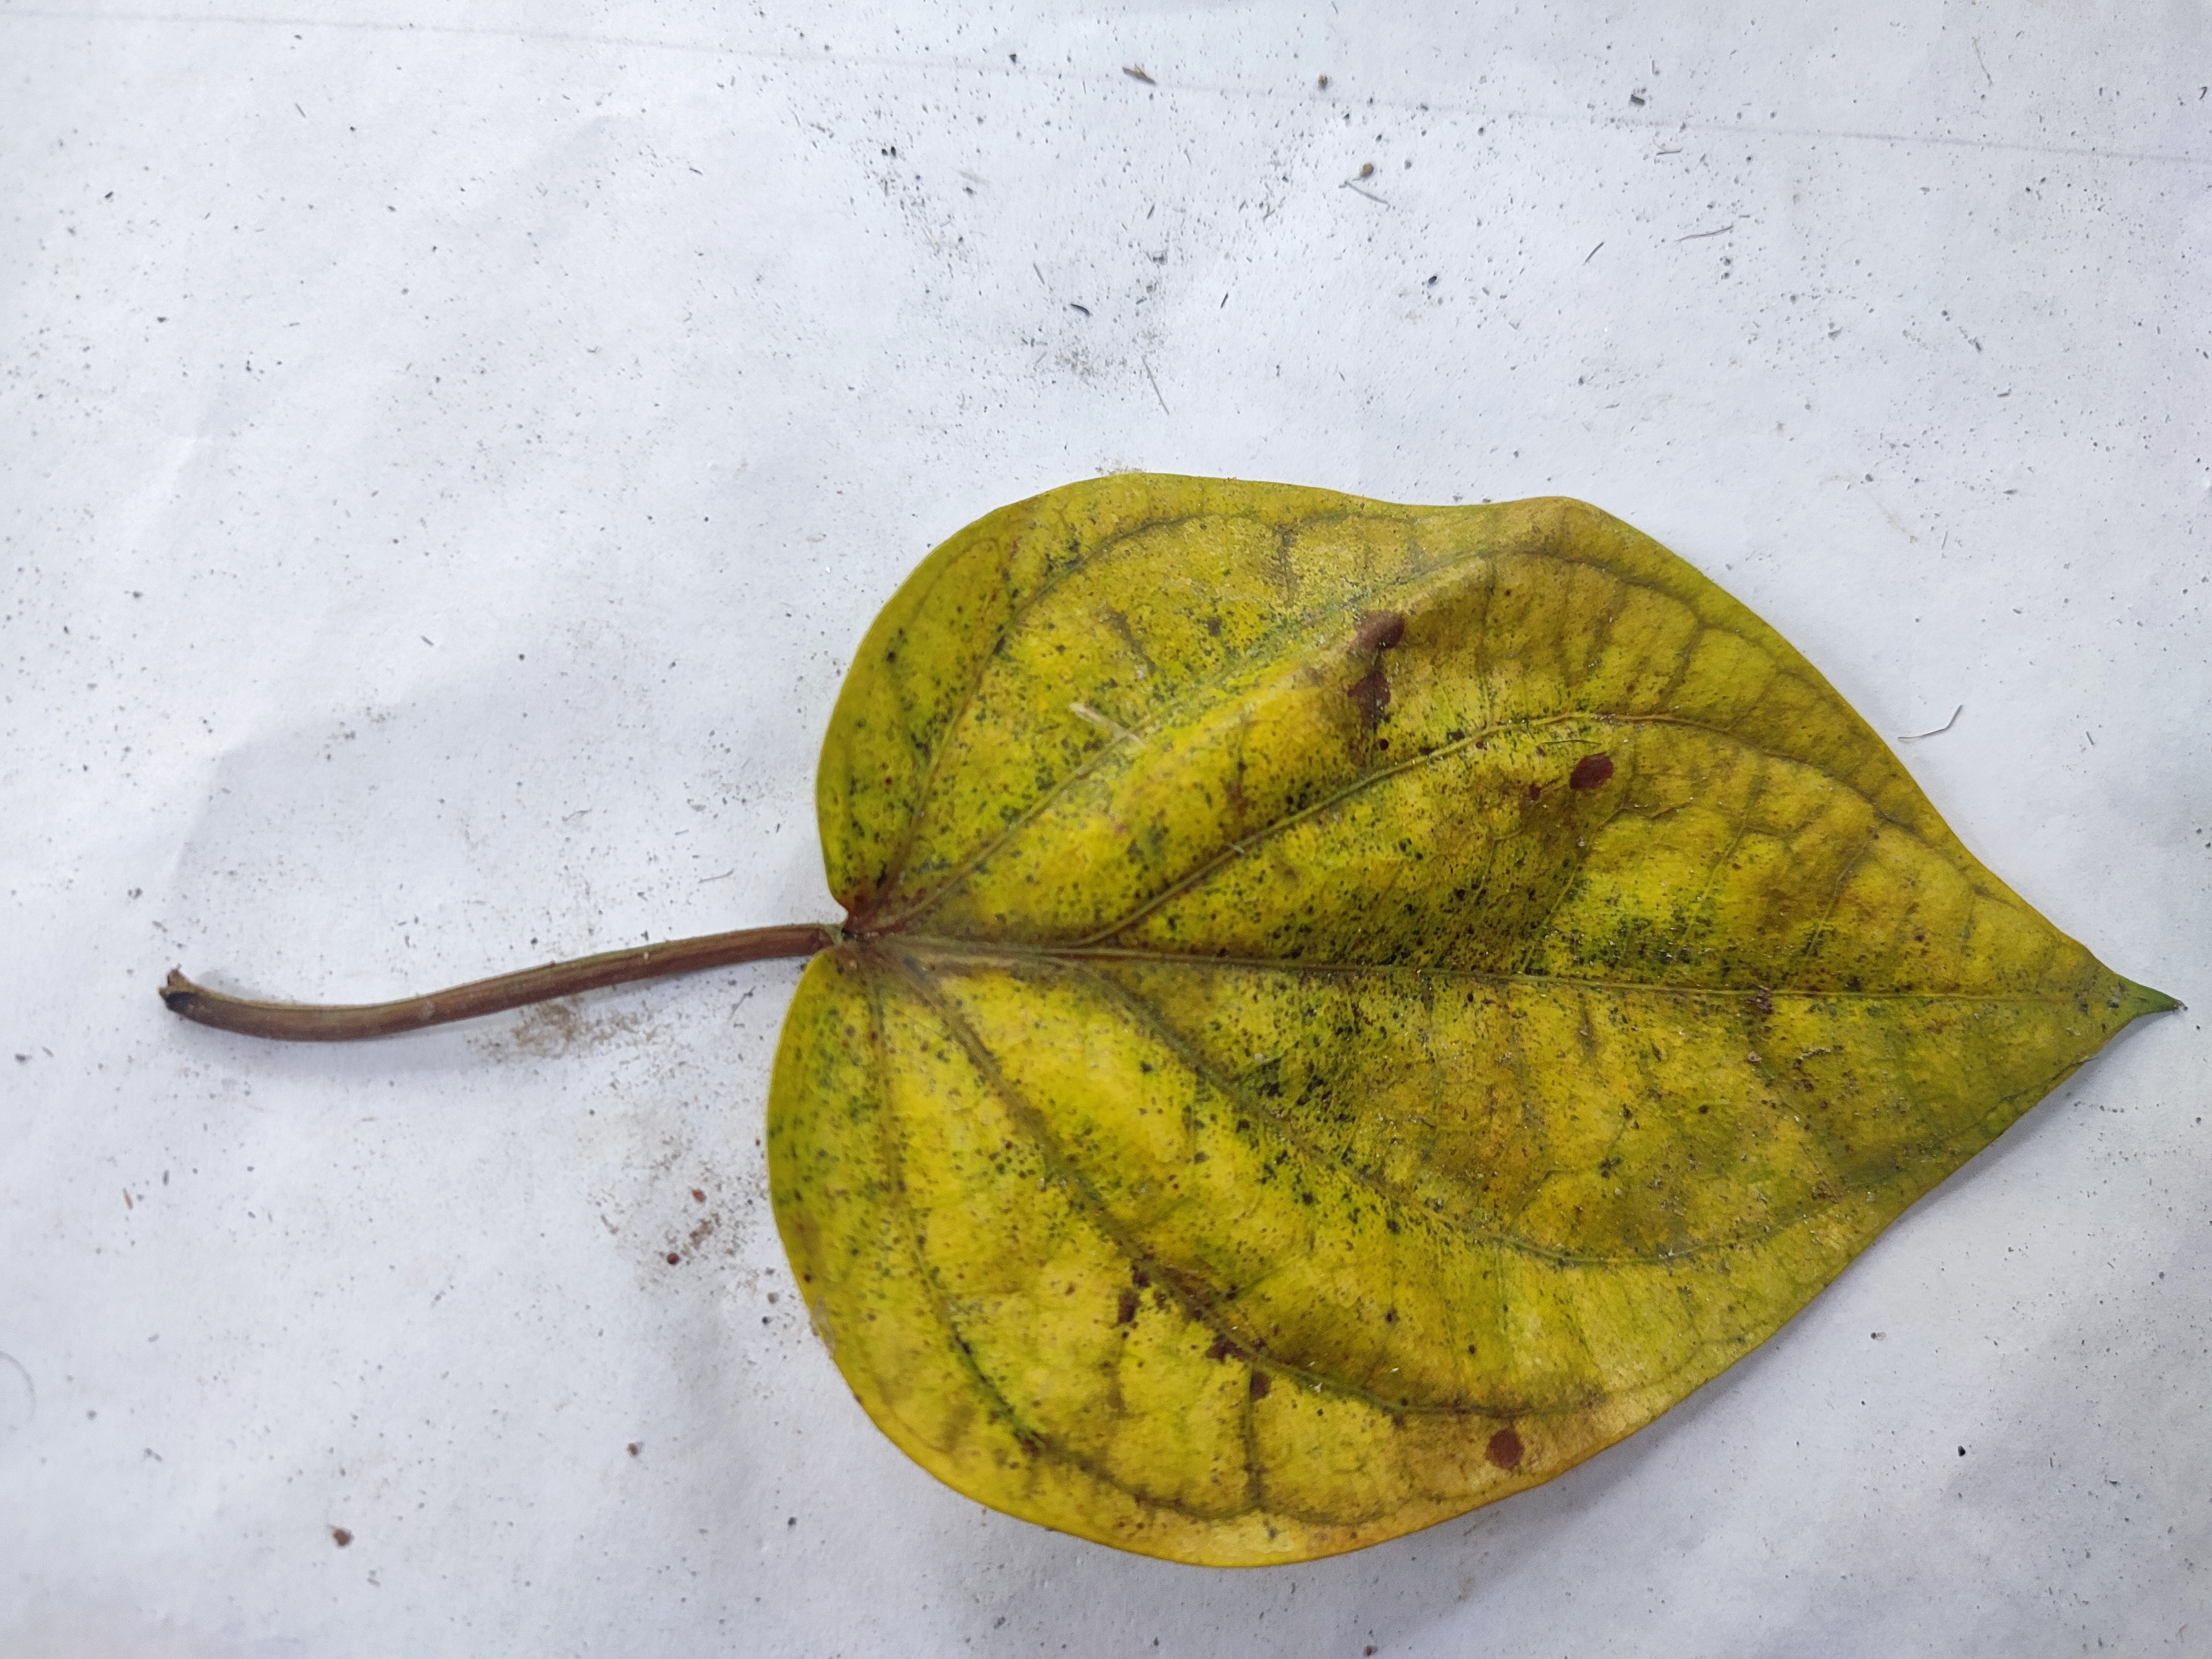
Label: Dried_Leaf